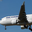
Label: airplane